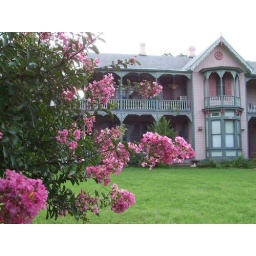
Pink house with pink flowers - photographed during walk in neighborhood